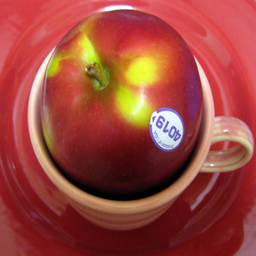
Label: Apple